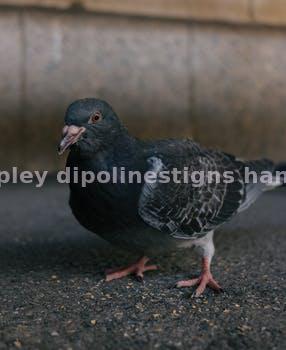
Label: Watermark